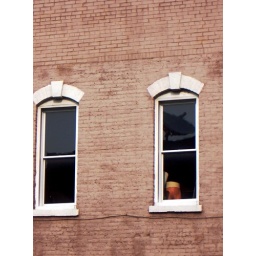
2nd floor windows in a building on Main and Walnut in downtown Champaign.